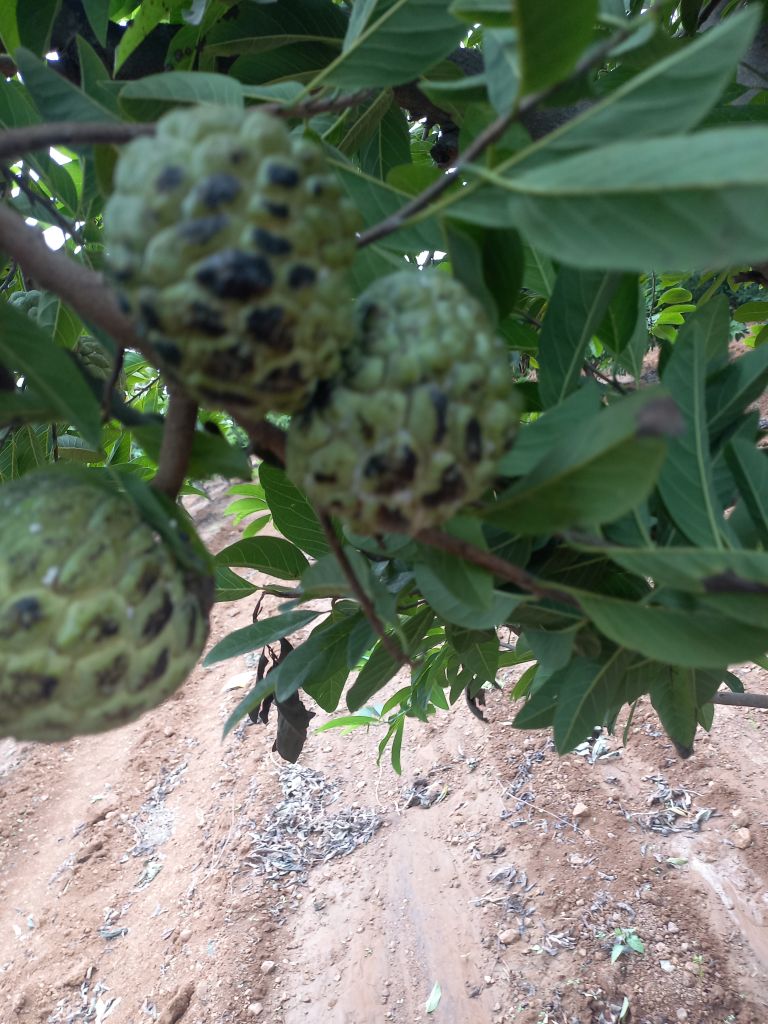
Disease label: Blank Canker